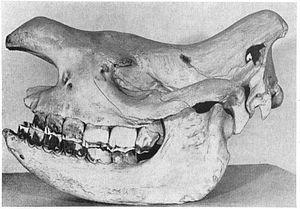
Le rhinocéros noir d’Afrique de l’Ouest est une des quatre sous-espèces de Rhinocéros Noir. Le 11 novembre 2011, elle est annoncée éteinte par l'UICN.
L'obèle désigne plusieurs formes typographiques. Il est aussi nommé obel, du latin obelus, dérivé du grec ὀϐελός, qui signifie « broche », ou encore obélisque, dérivé du grec ὀβελίσκος, « petite broche ».